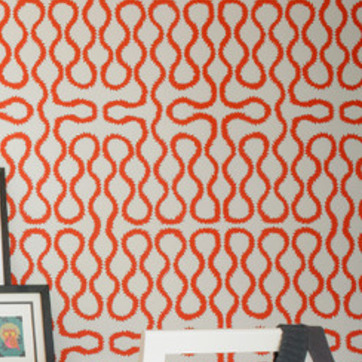
Material: wallpaper